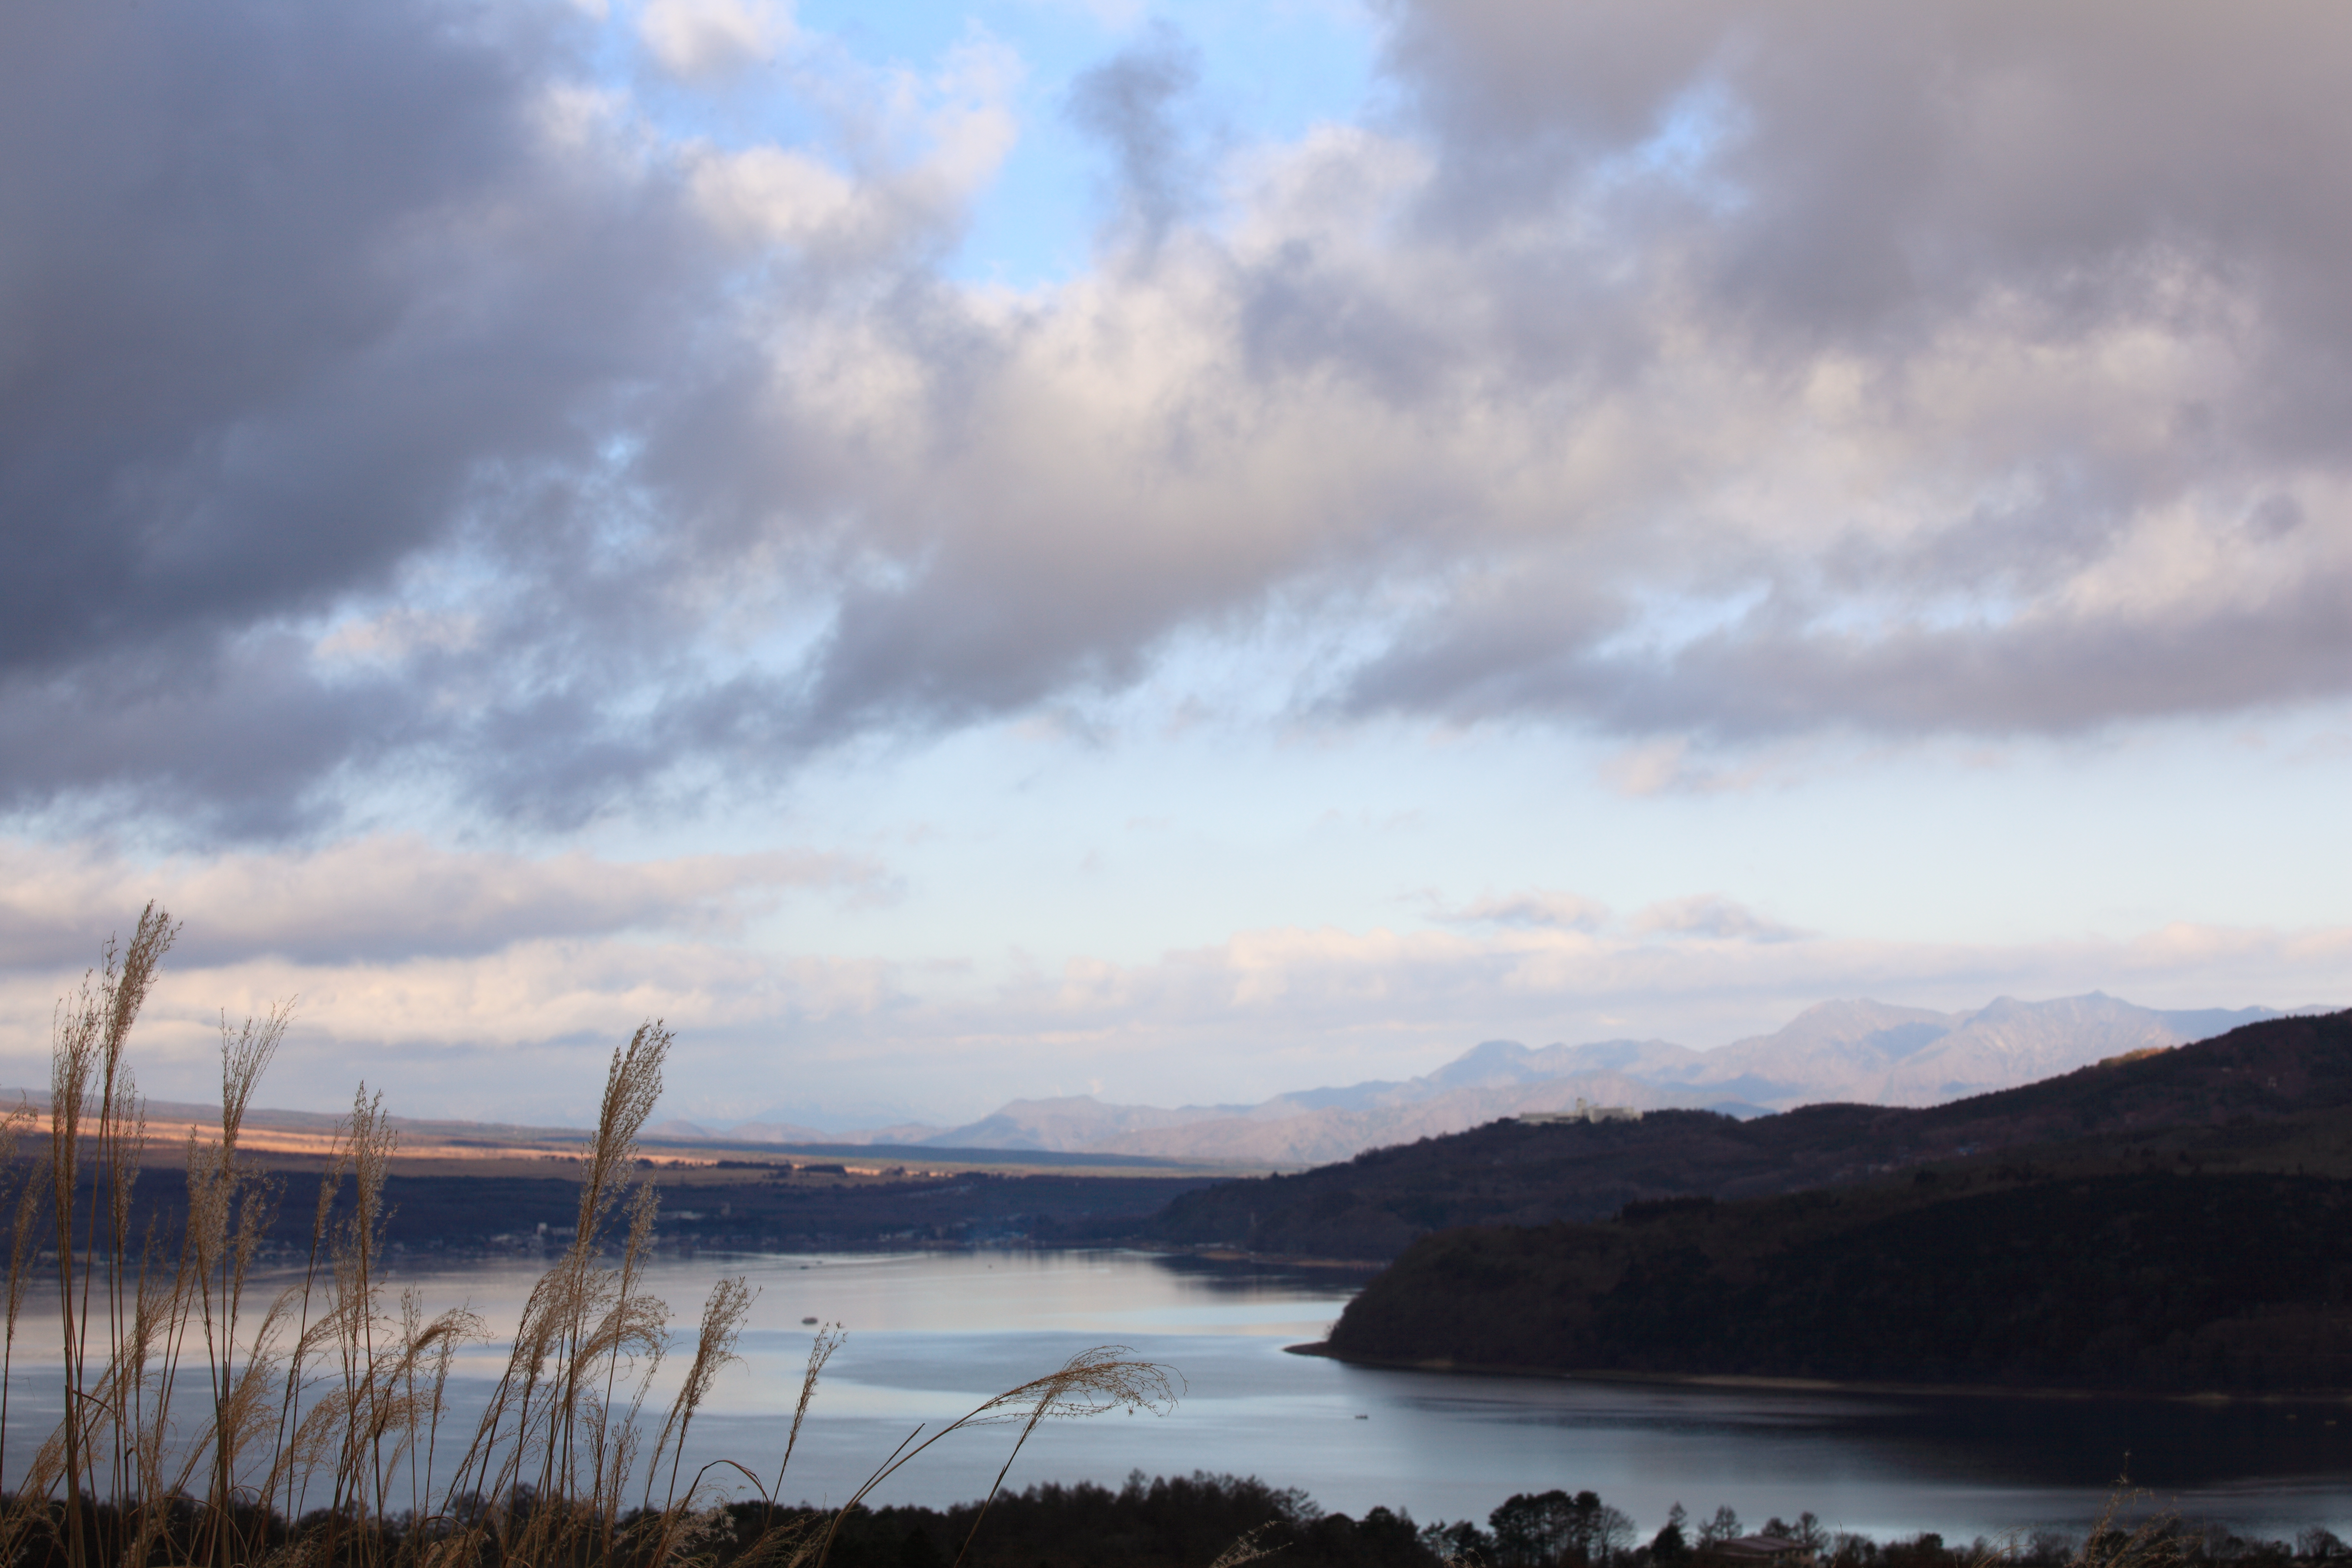
landscape, sea, coast, mountain, cloud, sky, sunset, morning, shore, lake, dawn, river, dusk, evening, reflection, high, bay, reservoir, body of water, 5d, hires, loch, markii, hi, res, resolution, yamanakako, atmospheric phenomenon